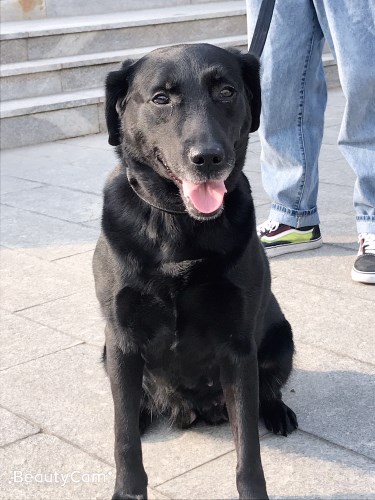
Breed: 3580-n000122-Labrador_retriever